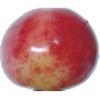
Label: cherry_rainier